Indonesian Wikipedia

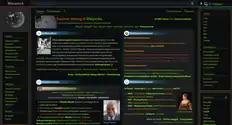
Indonesian Wikipedia main page with dark mode and

Although the Indonesian language is similar to the Malay language, the Indonesian Wikipedia remains separate from the Malay Wikipedia (initiated in October 2002) because they were started separately by two different user groups within six months of each other. In 2009, Andrew Lih wrote "Because these groups are drawn on national boundaries, merging is not likely to happen soon."